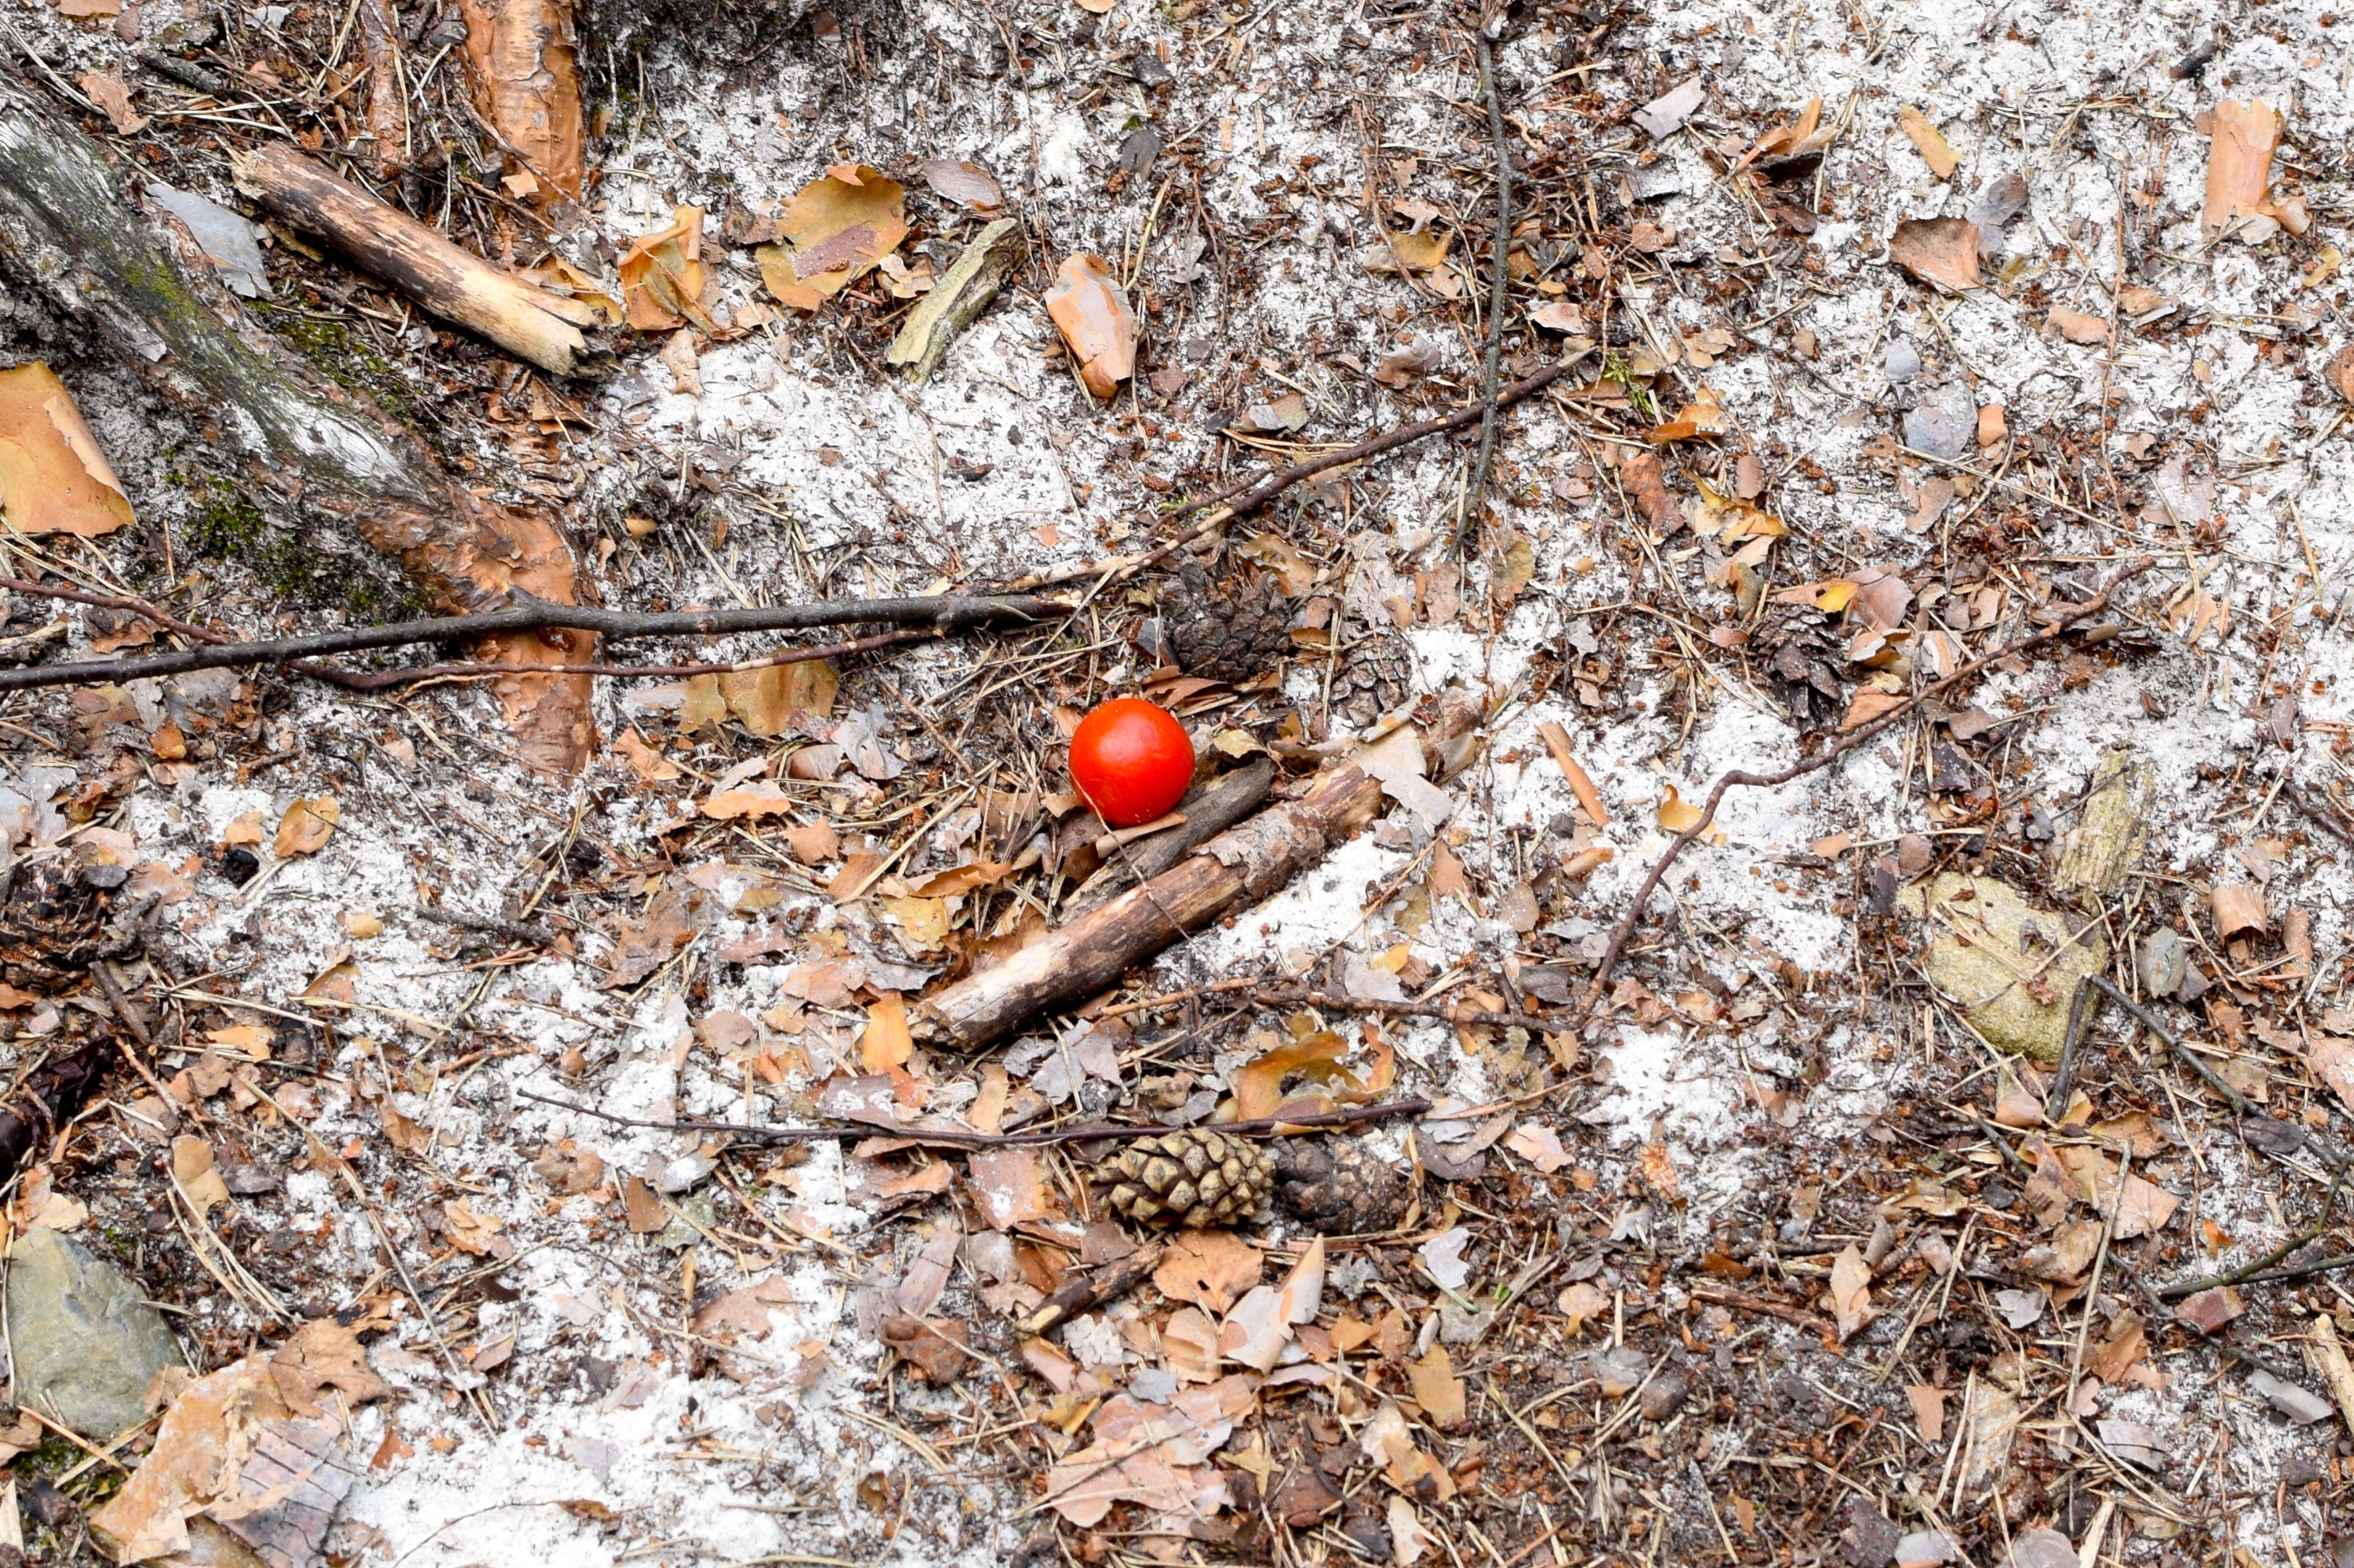
tree, nature, sand, branch, plant, wood, ground, leaf, flower, dry, wildlife, produce, insect, soil, rest, close, flora, fauna, tomato, picnic, ant, softwood